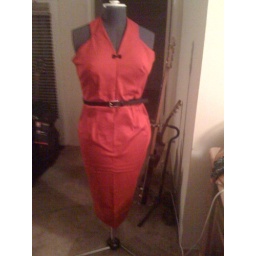
red halter pencil dress in stretch twill